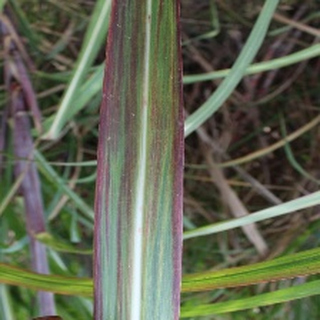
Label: sugarcane_bacterial_blight